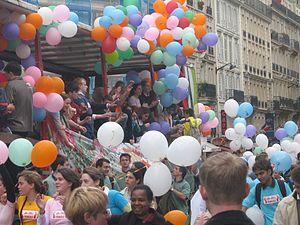
La Life Parade est une association loi de 1901 qui se donne pour but d'« d'organiser, de promouvoir ou de produire des événements culturels pour encourager le respect de la culture de vie ». Elle possède aussi une dimension pro-vie. Elle organise chaque année une parade du même nom.